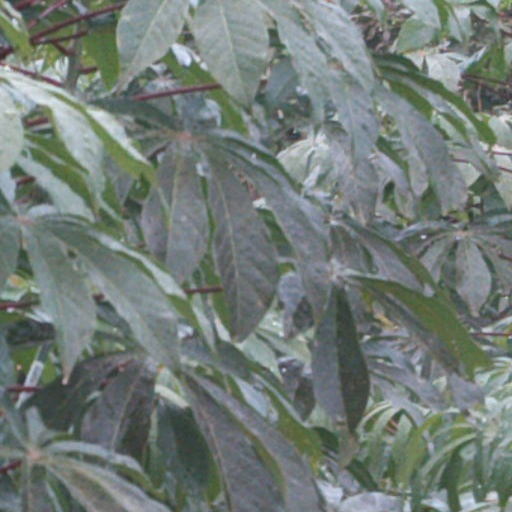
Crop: cassava